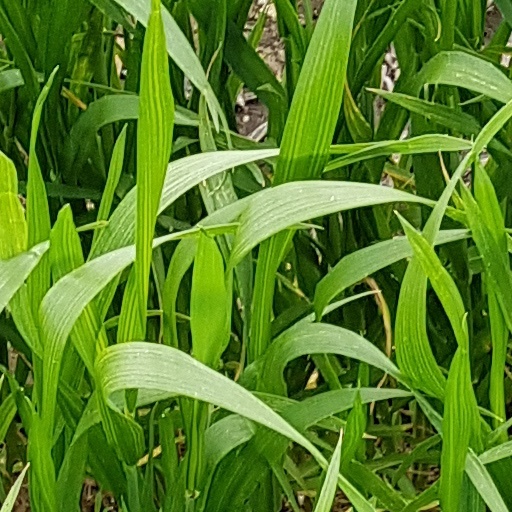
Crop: wheat